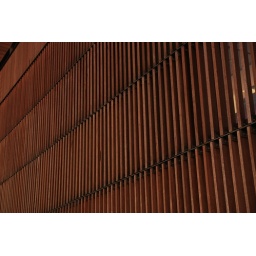
Wooden wall at the shire offices in Morwell, Victoria. What a strange building that is..